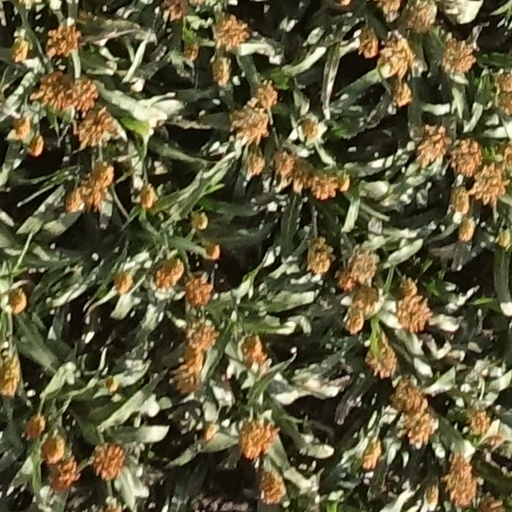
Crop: sorghum